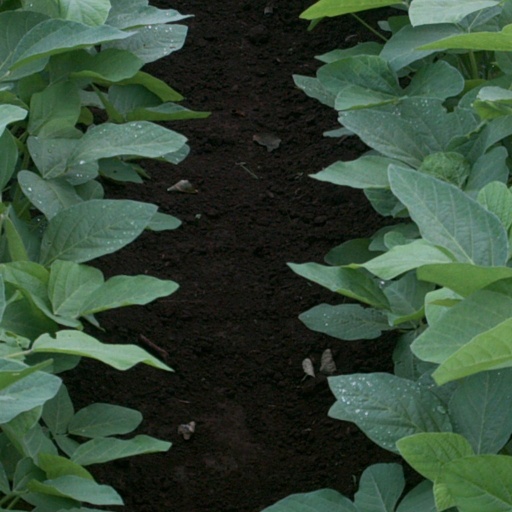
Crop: soybean